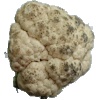
Label: cauliflower